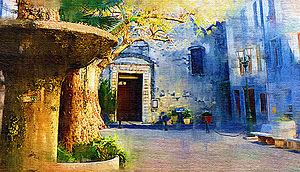
Solliès-Toucas est une commune française située dans le département du Var, en région Provence-Alpes-Côte d'Azur.